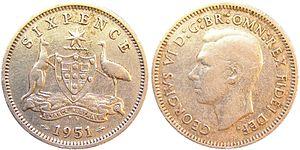
La livre australienne était la devise de l'Australie de 1910 au 14 février 1966, quand elle fut remplacée par le dollar australien.